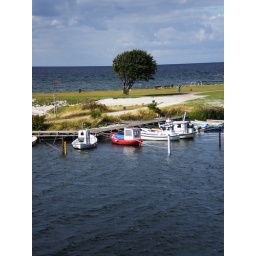
in love with the red boat